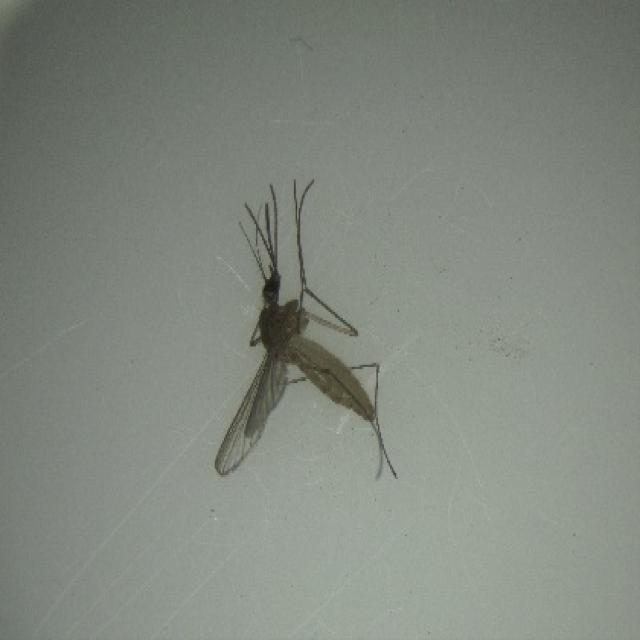
Species: culex_pipiens